Philippine space program

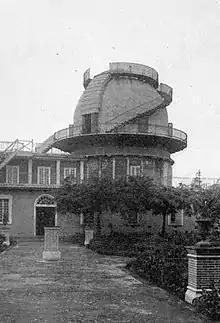
The Manila Observatory in 1923

The Manila Observatory was established during the Spanish colonial period in 1865 and was the only formal meteorological and astronomical research and services institution in the Philippines and remained so until the creation of the Philippine Atmospheric, Geophysical and Astronomical Services Administration (PAGASA) in 1972.